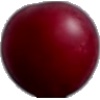
Label: Cherry Wax Red 1